United States Auto Club

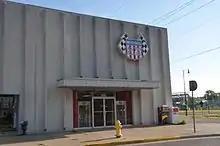
USAC's headquarters on 16th Street in Speedway, Indiana, less than a block from the Indianapolis Motor Speedway (visible behind the headquarters)

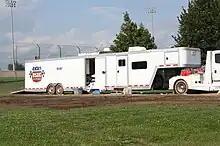
USAC's trailer at a TRAXXAS The Off-Road Championship (TORC) event

When the American Automobile Association (AAA) withdrew from auto racing after the 1955 season, citing the Le Mans disaster and the death of Bill Vukovich at Indianapolis as contributing factors, both the SCCA and NASCAR were mentioned as its potential successor. Ultimately, USAC was formed by Indianapolis Motor Speedway owner Tony Hulman. It became the arbiter of rules, car design, and other matters for what it termed championship auto racing, the highest level of USAC racing. For a while there was a separate series of specifications for championship cars designed to be run on dirt, rather than paved, tracks. Today, USAC sanction open-wheel racing series such as the Silver Crown Series, National Sprint Car Series, National Midget Series, and Quarter Midgets.